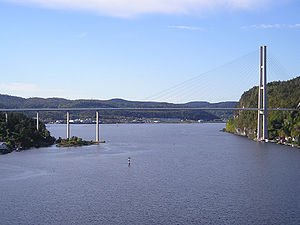
Grenlandsbroen
Grenlandsbroen set fra Breviksbroen
Grenlandsbroen
Grenlandsbroen er Norges højeste skråstagsbro med en tårnhøjde på 166 meter. Broen, som blev åbnet i 1996 af Kong Harald 5., er en del af E18. Den krydser Frierfjorden mellem kommunerne Porsgrunn og Bamble i Telemarken fylke.